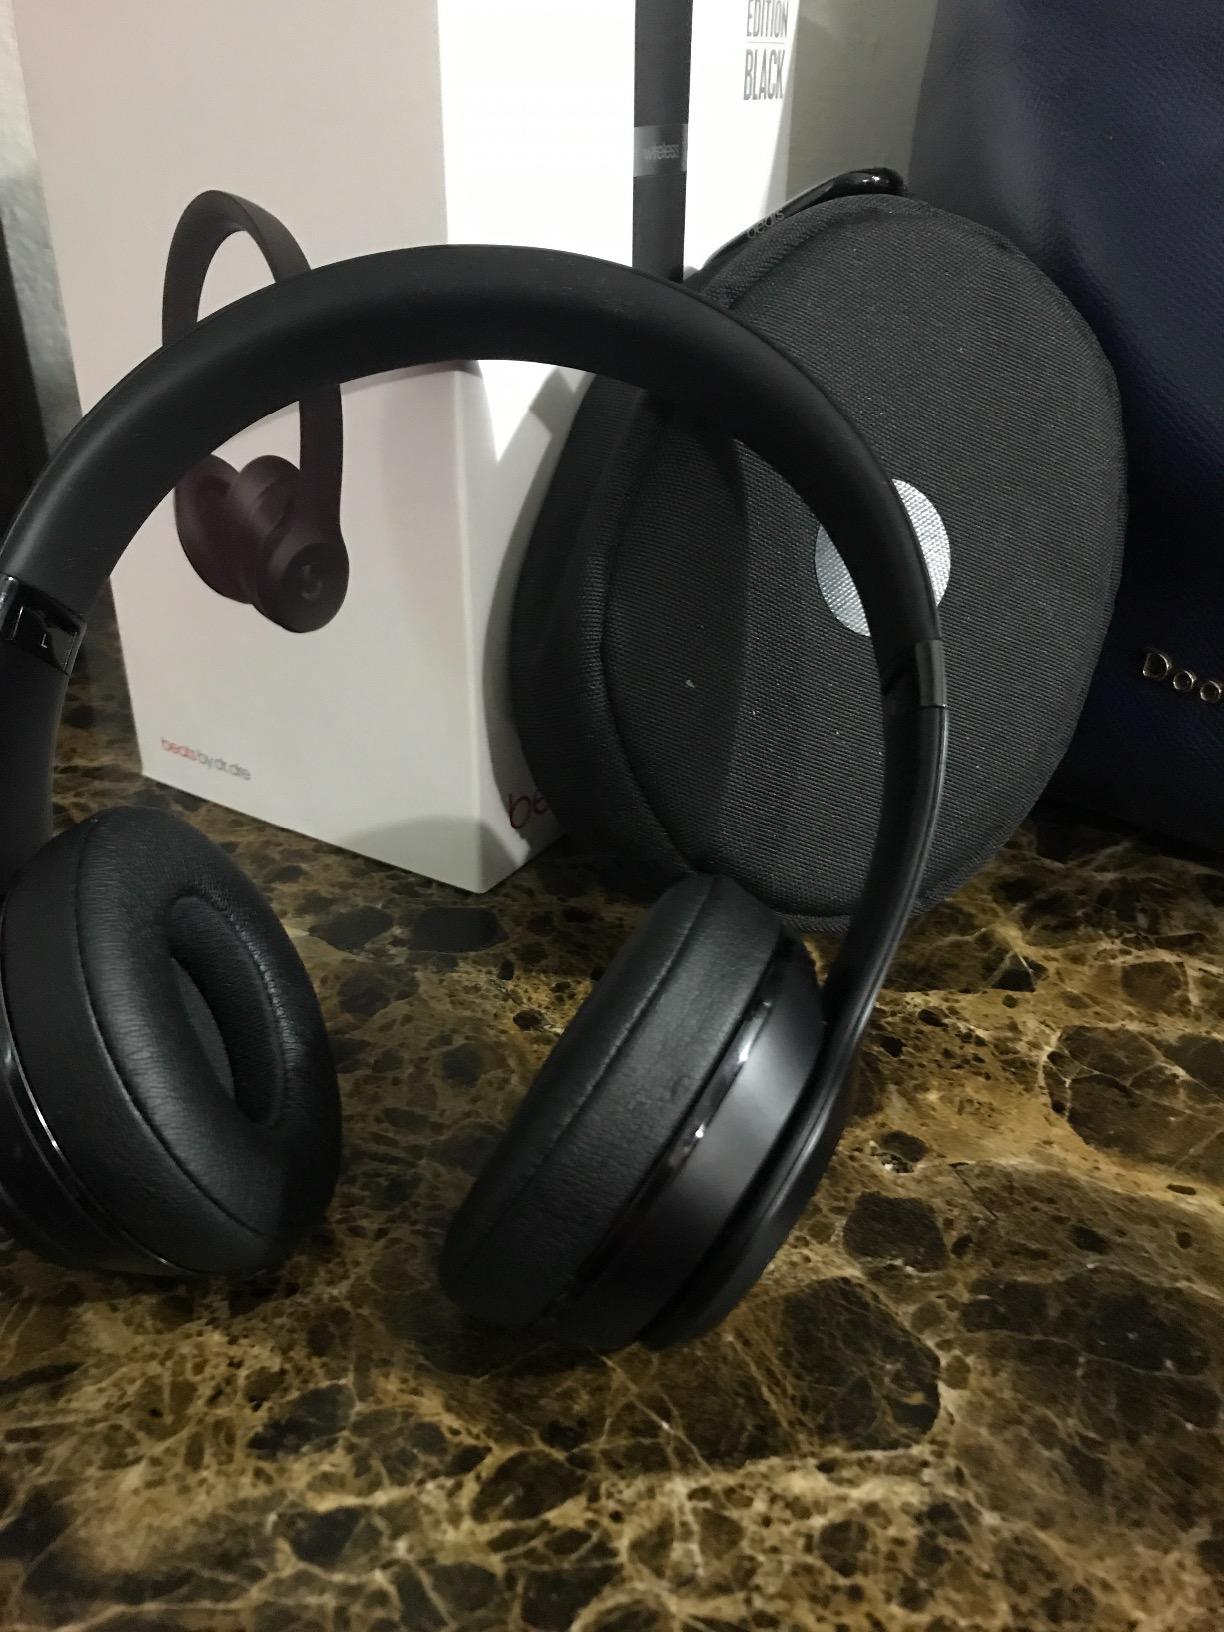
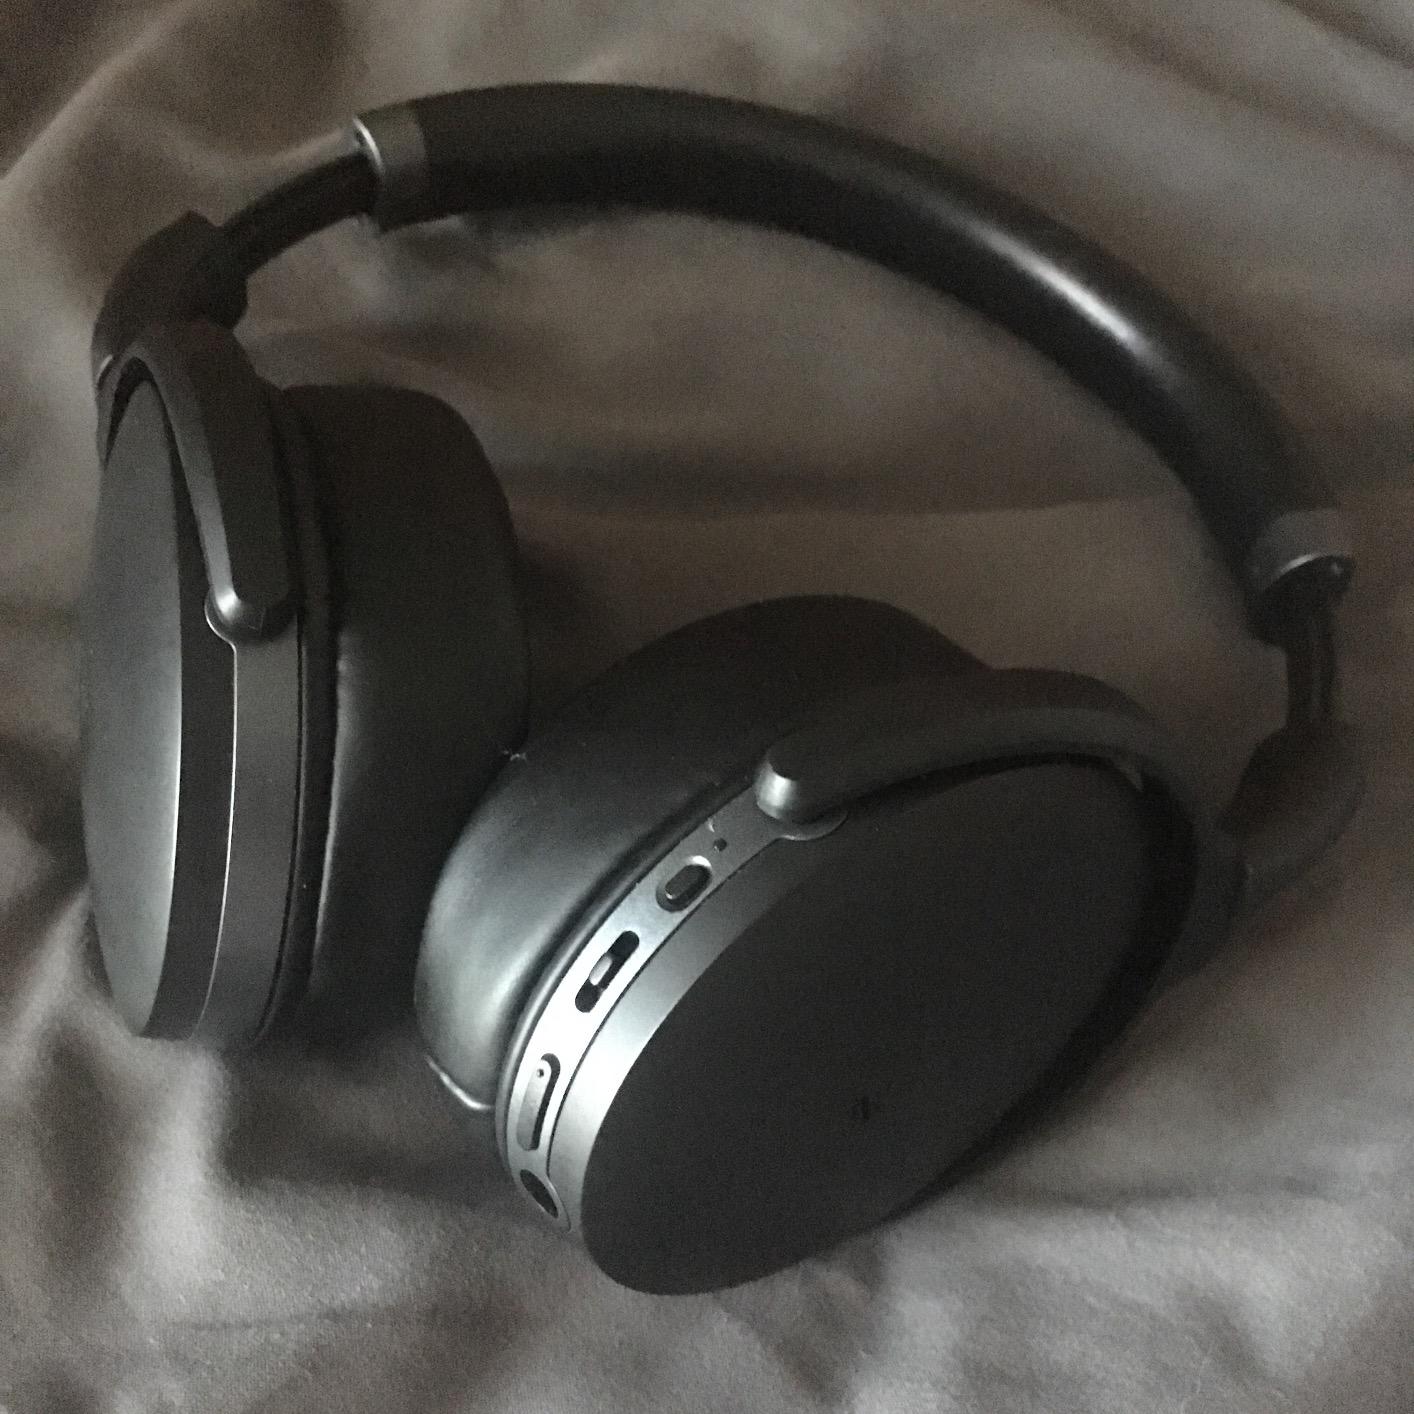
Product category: headphones
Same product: no